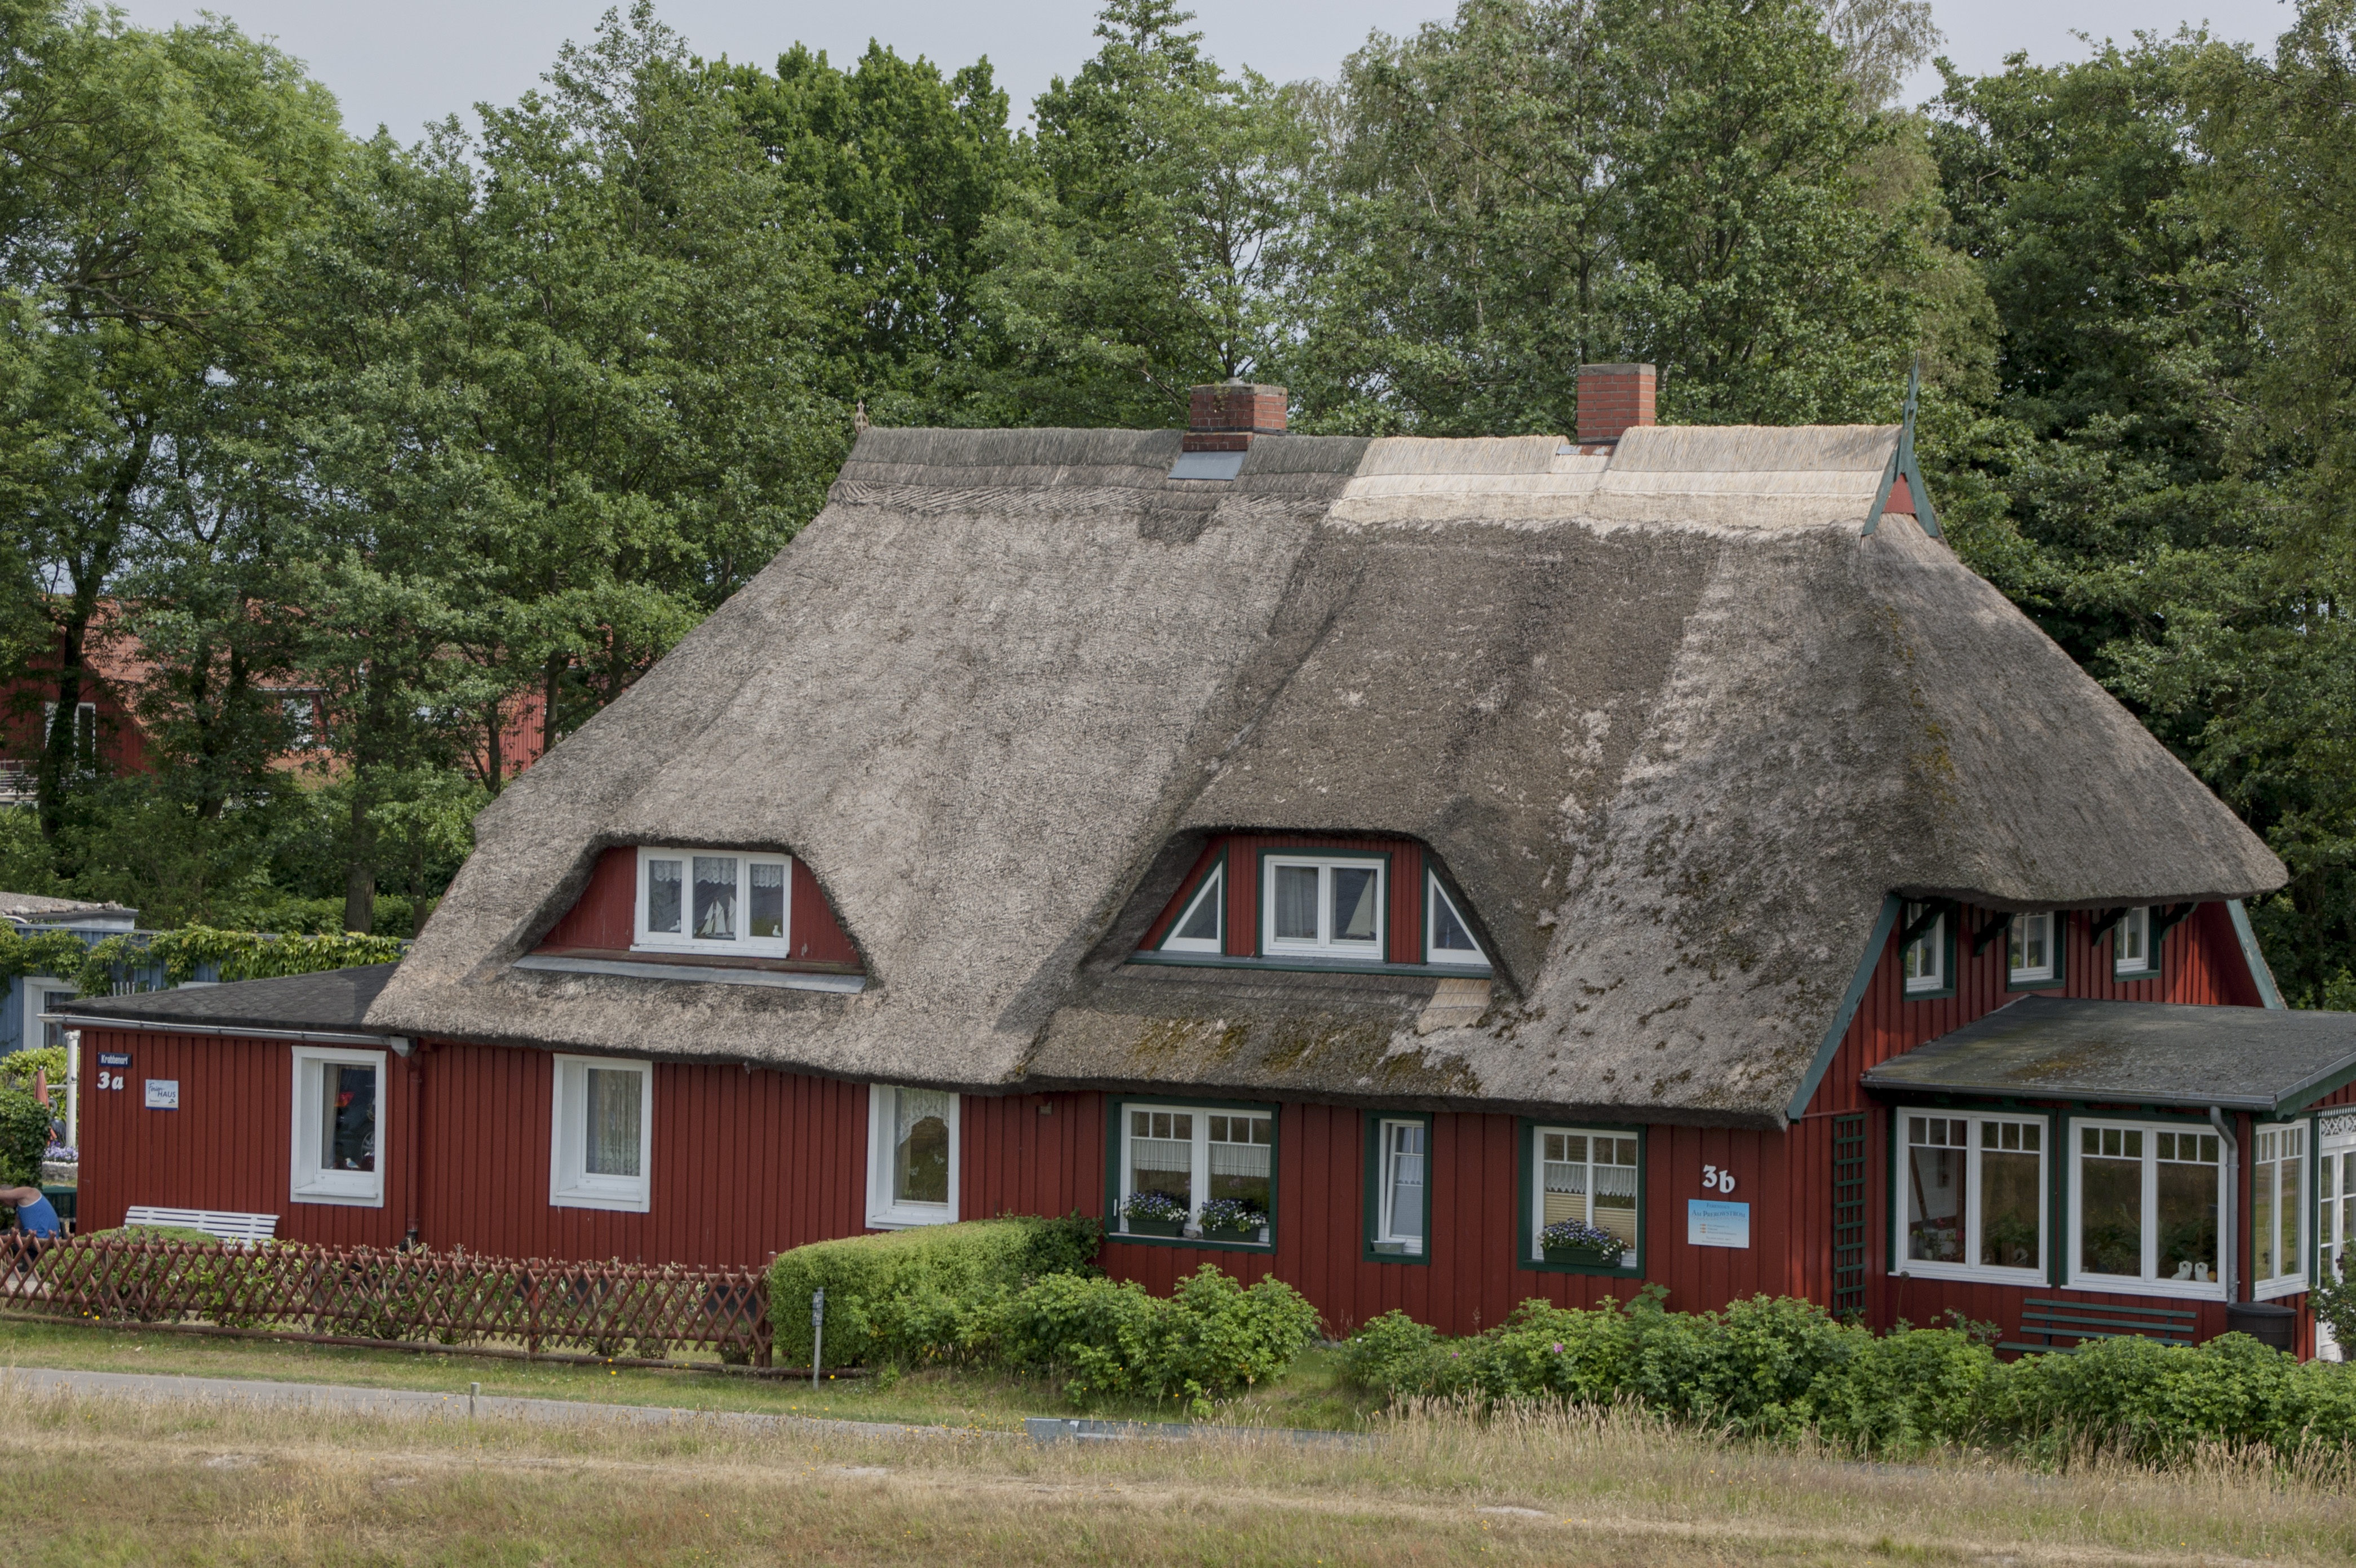
farm, house, roof, building, barn, home, cottage, property, material, thatched roof, farmhouse, estate, thatching, siding, northern germany, rural area, residential area, outdoor structure